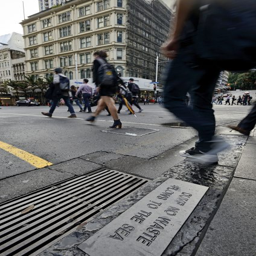
public awareness of the connection between city and sea -- between actions upstream and impacts downstream -- is considered a key to improving water quality in urban streams and coastal waters .